Green lanternshark

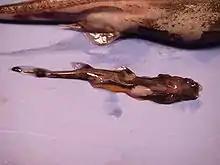
A green lanternshark pup alongside an adult

The ventrally positioned photophores of the green lanternshark may serve to disguise its silhouette from potential predators via counter-illumination. Like many other bioluminescent, deep-sea sharks, it has a yellow spot over its pineal gland that acts as a "window" for the detection of ambient light levels. This shark is caught sporadically, but in large numbers at a time, suggesting they may travel in schools. If so, their photophores may also allow individual sharks in a group to keep sight of and coordinate with their cohorts.